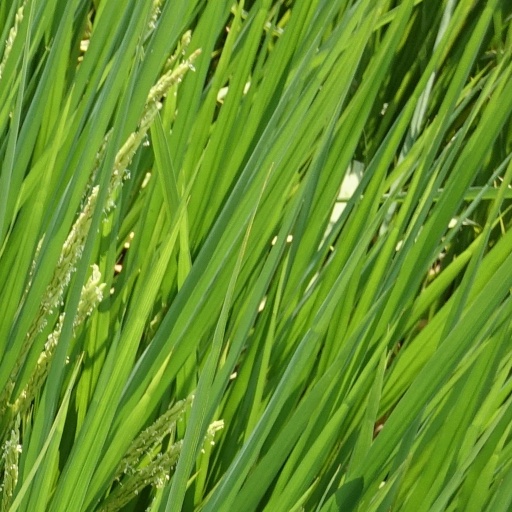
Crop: rice